Oberbrombach

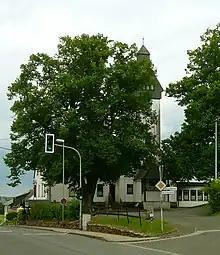
Quereinhaus

Running through the village is "Bundesstraße" 41. In nearby Idar-Oberstein, the railway station, as a Regional-Express and Regionalbahn stop, is linked by way of the Nahe Valley Railway (Bingen–Saarbrücken) to the Saarland and the Frankfurt Rhine Main Region. The "Rhein-Nahe-Express" running the Mainz-Saarbrücken route serves the station hourly. Every other train goes through to the main railway station in Frankfurt with a stop at Frankfurt Airport. Formerly, fast trains on the Frankfurt-Paris route had a stop at Idar-Oberstein.